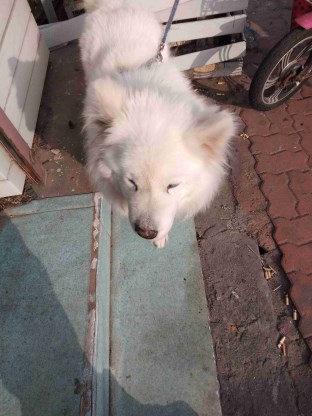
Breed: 2192-n000088-Samoyed